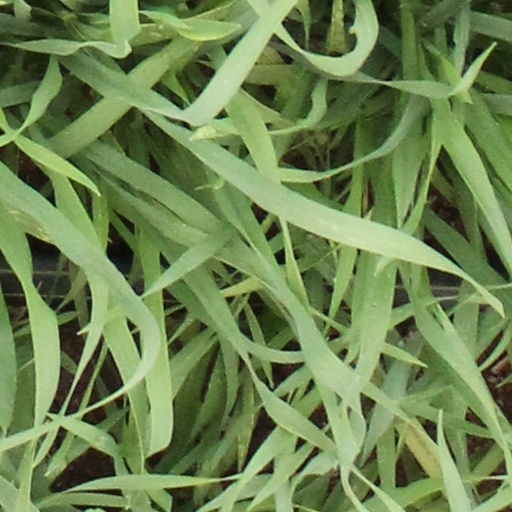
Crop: wheat